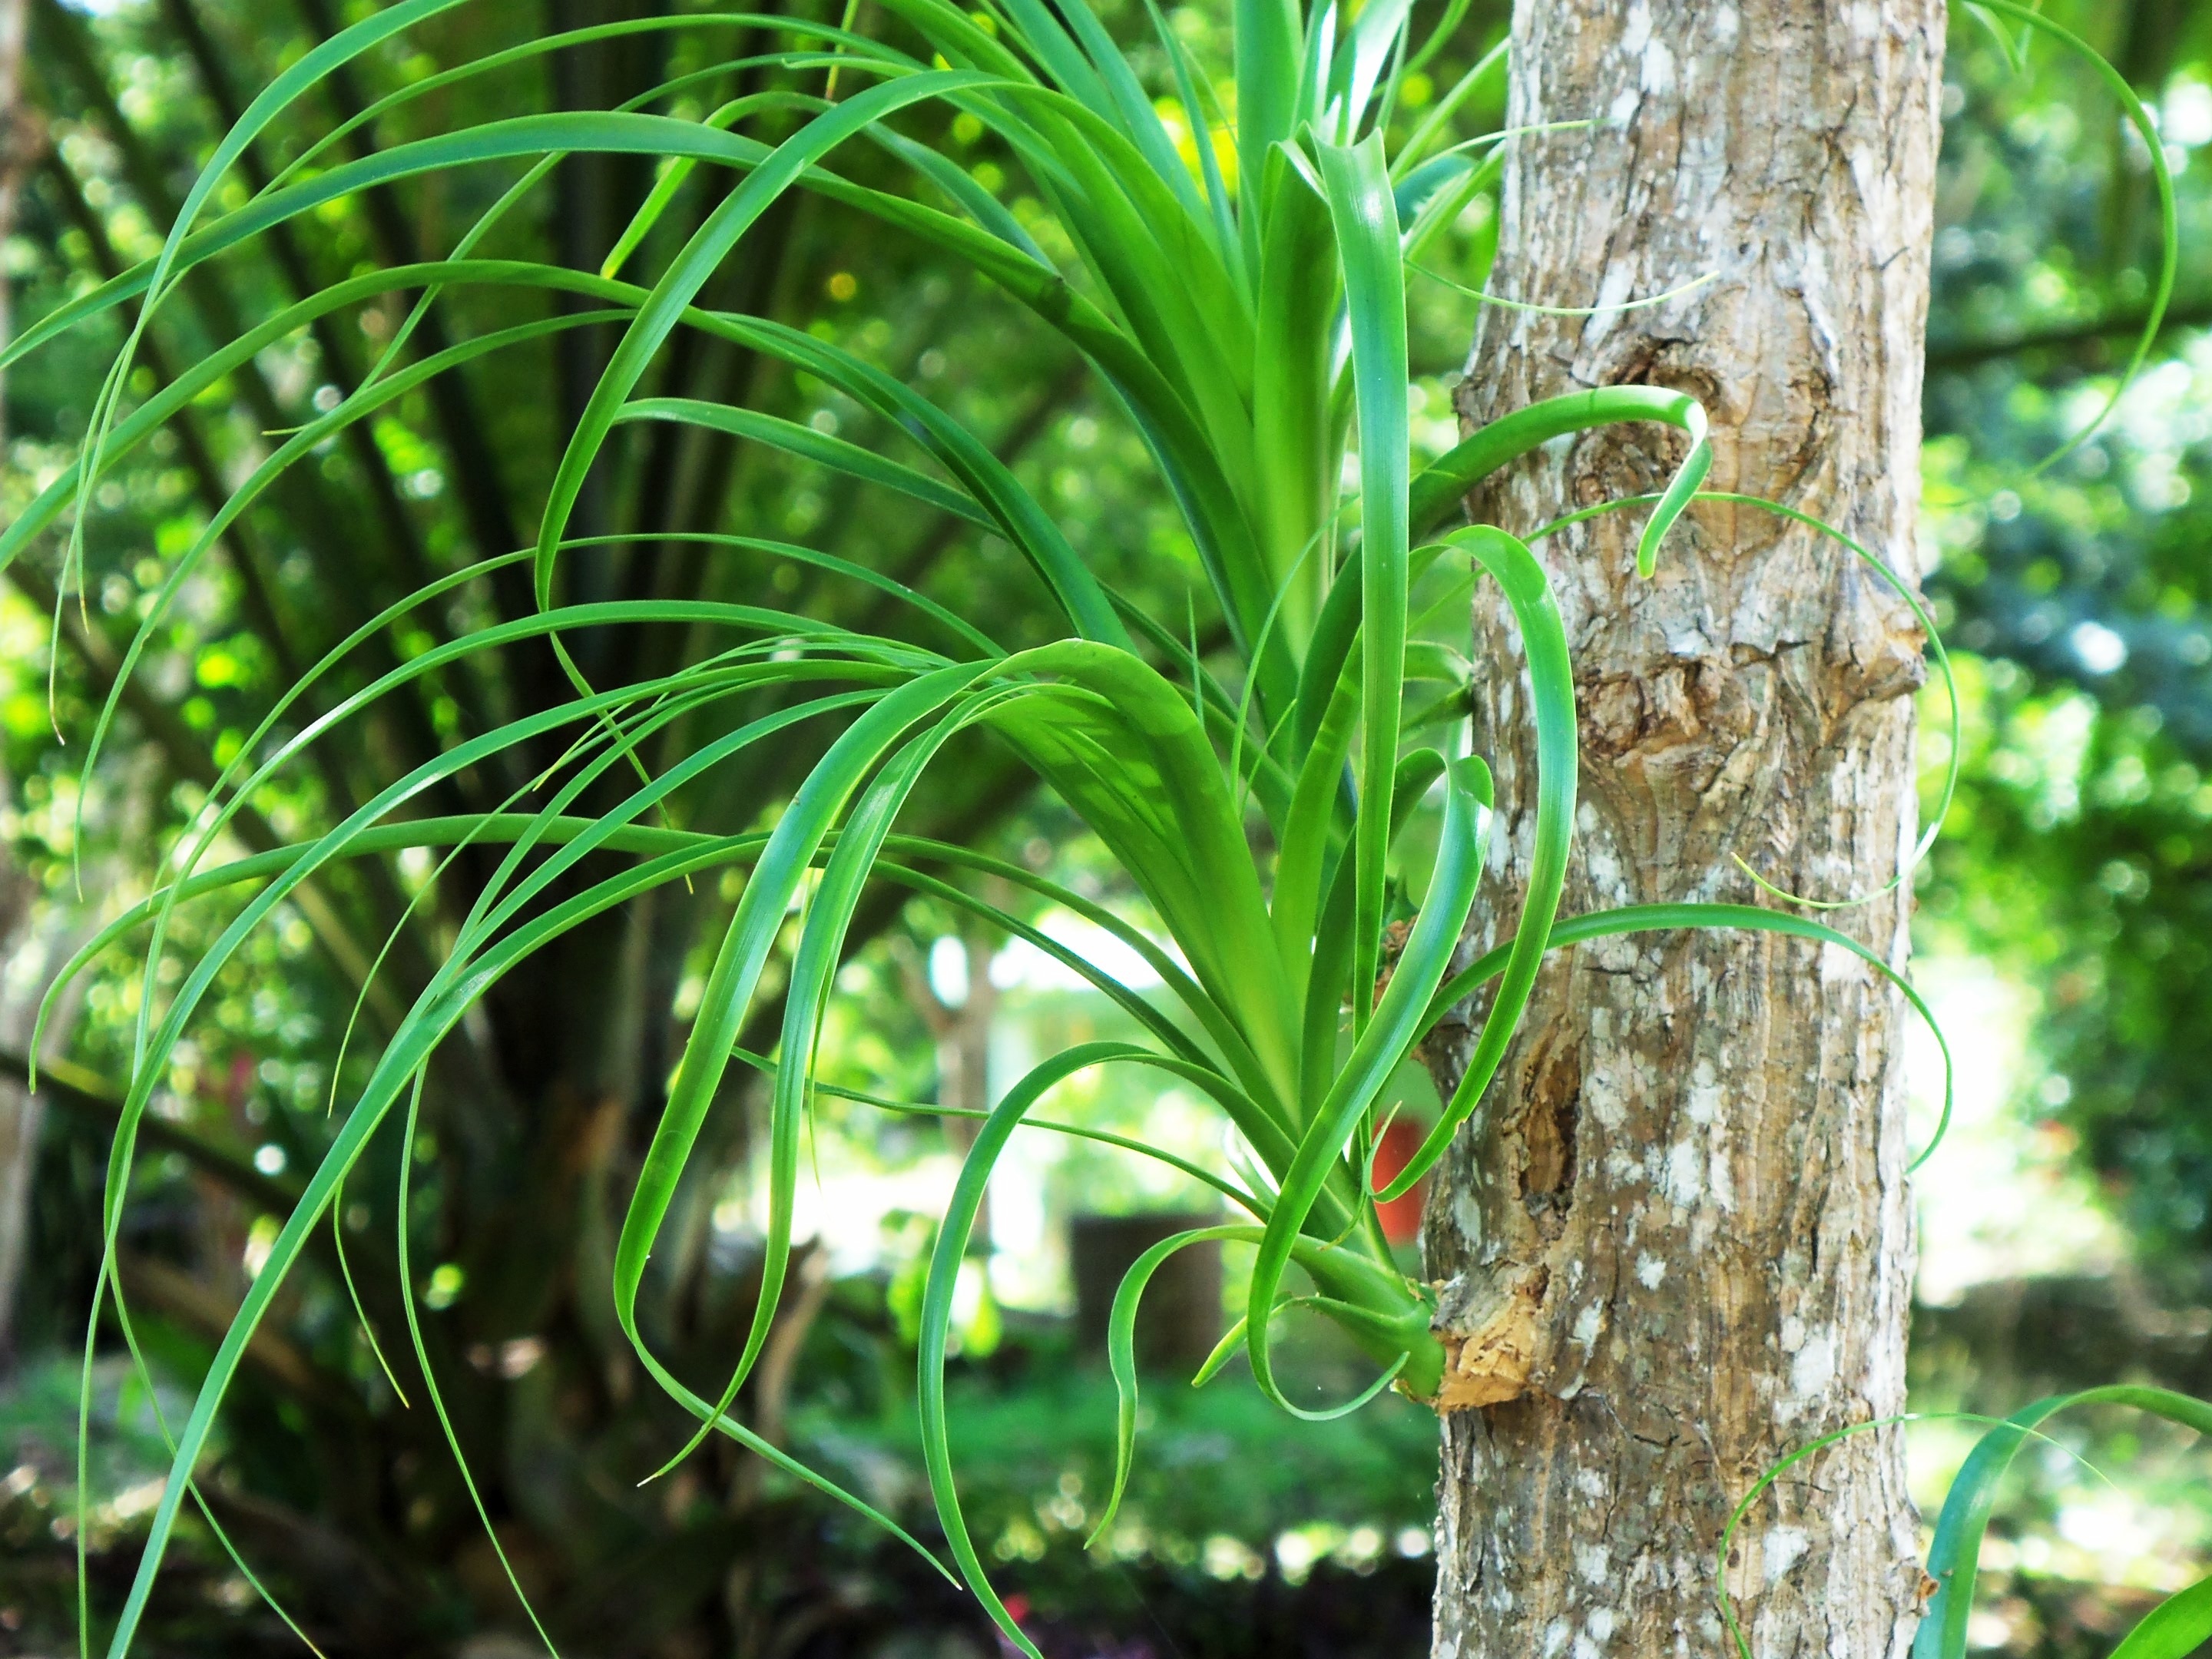
tree, forest, grass, branch, plant, lawn, leaf, flower, green, jungle, botany, garden, flora, mexico, rainforest, exotic, woodland, habitat, flowering plant, grass family, plant stem, woody plant, land plant, arecales, wild trees